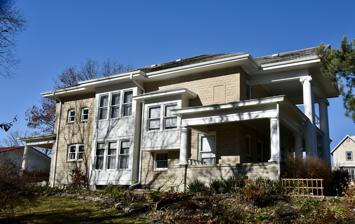
Building: A. J. Stephens House
Country: United States of America
Year built: 1908
US historic place located in Chariton, Iowa United States historic place A. J. Stephens House U.S. National Register of Historic Places Show map of Iowa Show map of the United States Location 123 17th St. Chariton, Iowa Coordinates 41°0′56″N 93°19′11″W / 41.01556°N 93.31972°W / 41.01556; -93.31972 Area Less than one acre Built 1908 Built by A. J. Stephens NRHP reference No. 87002020 Added to NRHP November 16, 1987 The A. J. Stephens House , also known as the Carpenter House and the Lucas County Historical Society Museum , is a historic building located in Chariton, Iowa , United States. The two-story concrete block structure was built by Stephens as his family's home in 1908.  He was a local contractor and the house was a showcase for masonry products and his skill in using them. The house is a larger version of the American Foursquare .  On the front is a two-story Neoclassical style porch.  The Lucas County Historical Society bought the house in 1966 for use as a museum.  The house was listed on the National Register of Historic Places in 1987. References